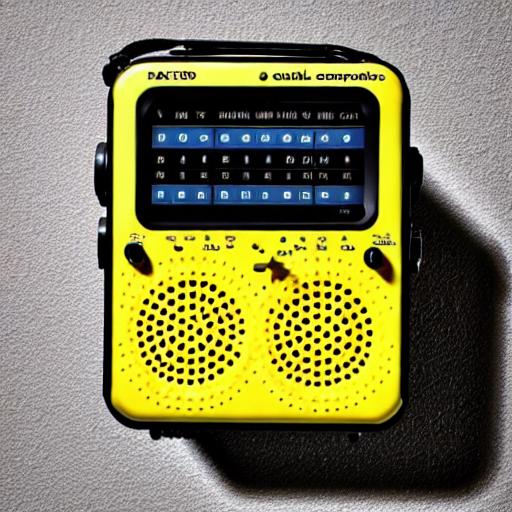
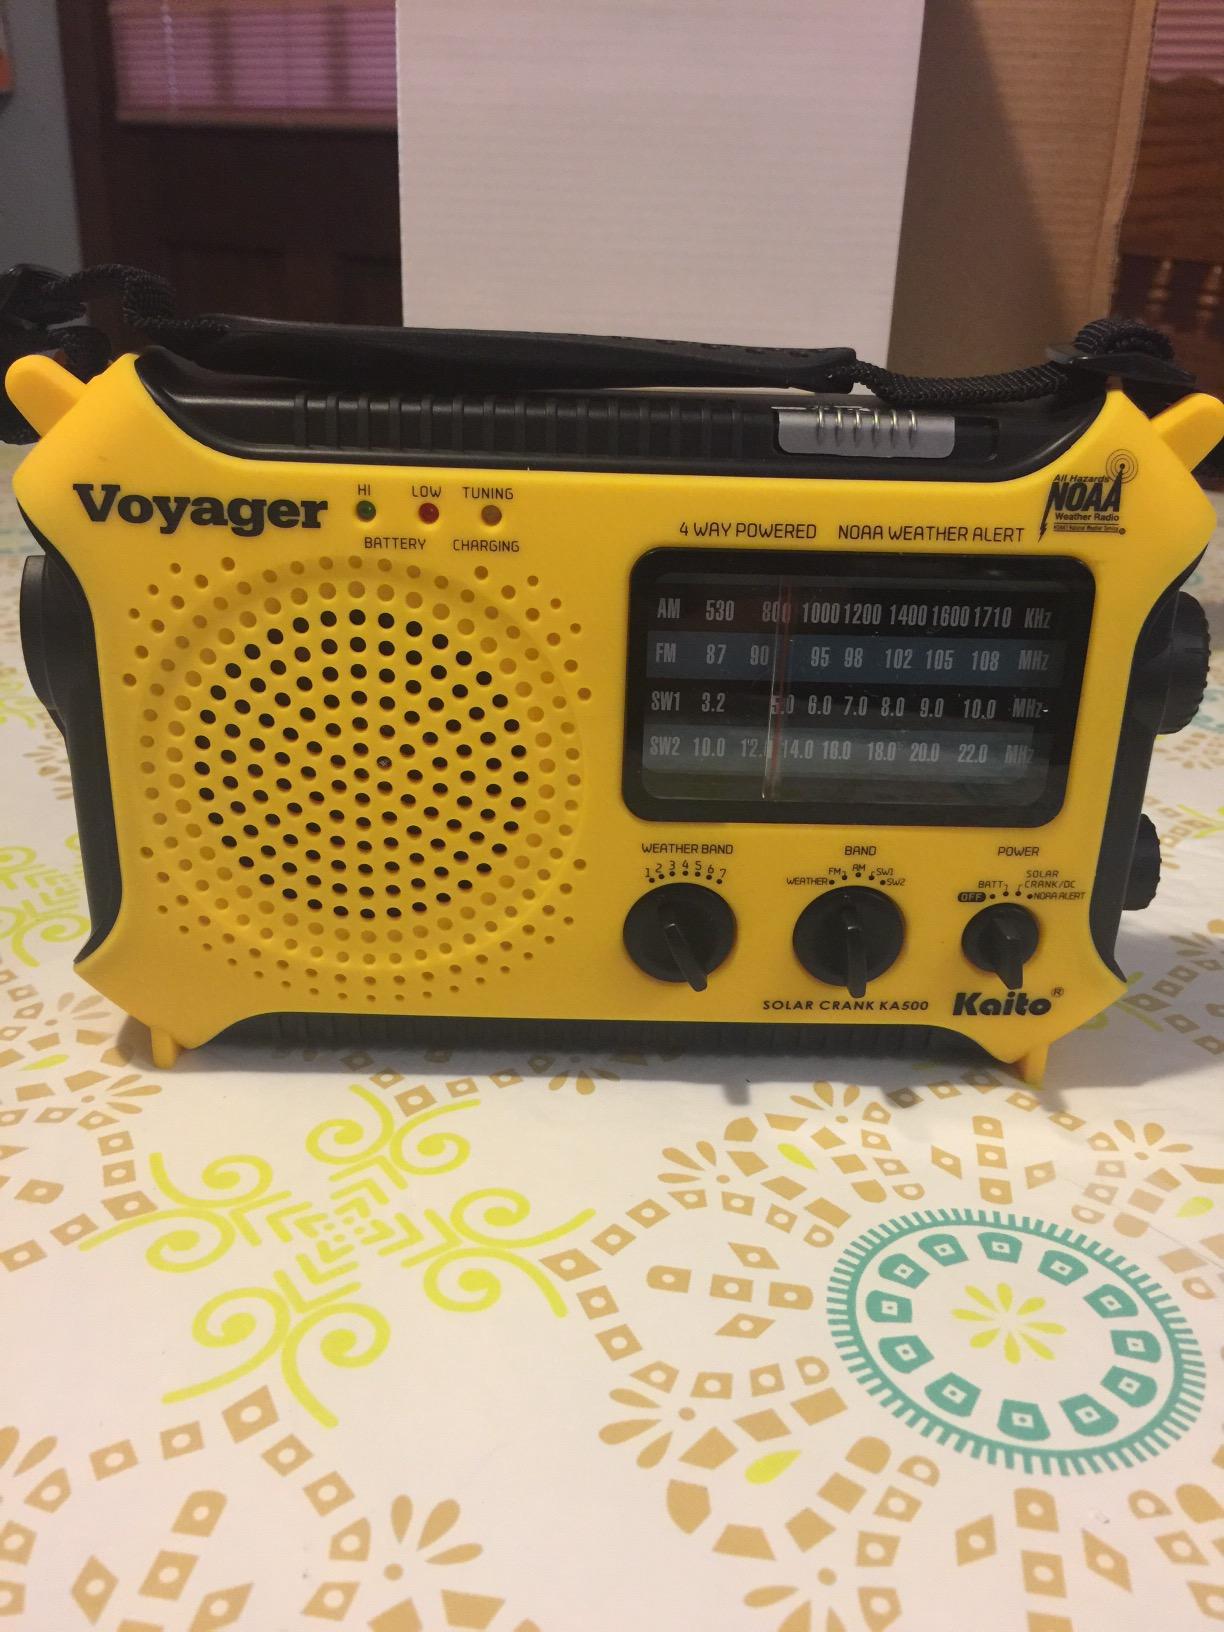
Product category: radio
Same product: no